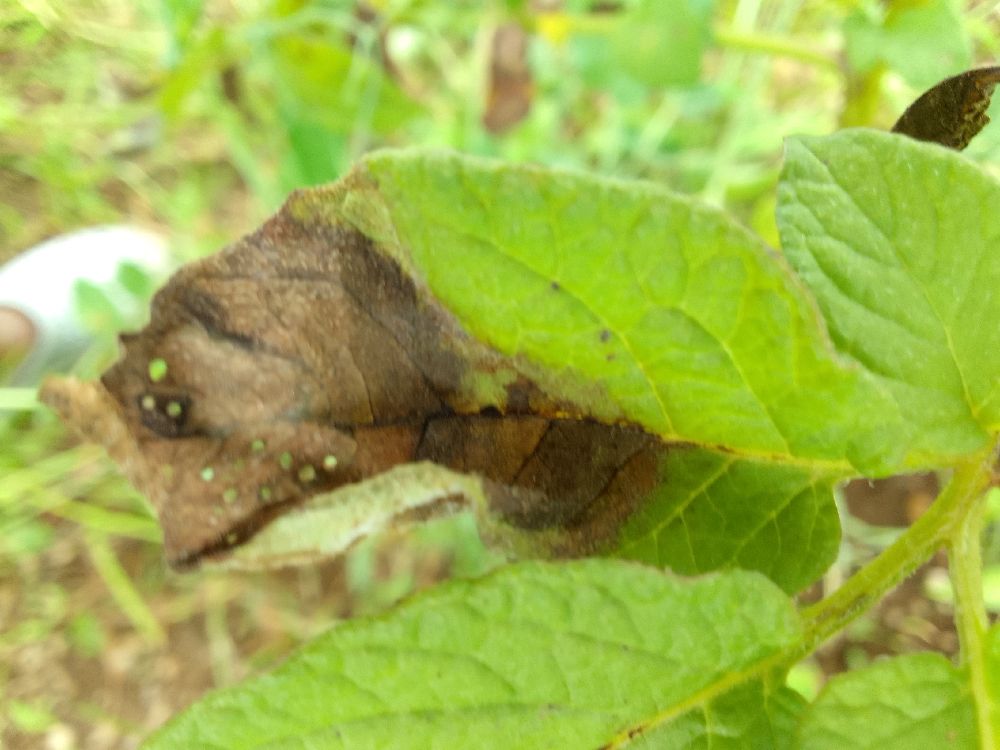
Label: Late blight